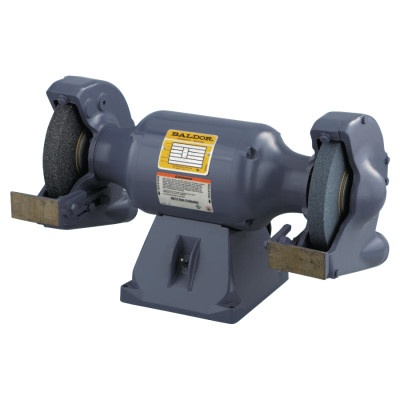
8" Industrial Grinders, 3/4 hp, 36/60 Grit Wheels, Single Phase, 3,600 rpm
Two wheels Wheel guards and tool rests are cast iron Guards are exhaust type Designed to comply with OSHA standards under normal usage Quantity 1EA Specifications Applications=Grinding Arbor Diam [Nom]=3/4 in Cord Length=8 ft Frequency [Nom]=60 Hz Includes=(1) 36 & 60 Grit Grinding Wheels; Cast Iron Exhaust Type Guards; Cast Iron Tool Rests; GA11 Eyeshields Phase=Single Power Cap. [Max]=3/4 hp Speed [Max]=3,600 rpm Type=Grinder Voltage [Nom]=115 V; 230 V Wheel Diam [Nom]=8 in Wheel Width [Nom]=1 in Wt.=99 lb
Brand: Baldor Electric
Category: Hardware > Tools > Grinders > Bench Grinders